Pratt House (Essex, Connecticut)

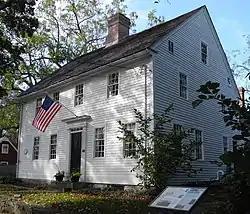

The Pratt House is a historic house museum at 19 West Avenue in Essex, Connecticut. With a construction history of one ell possibly dating to the mid-17th century, it is one of Connecticut's oldest surviving buildings, owned for centuries by a single family. Now owned by the local historical society, its displays exhibit Pratt family and regional history. The building was listed on the National Register of Historic Places in 1985.